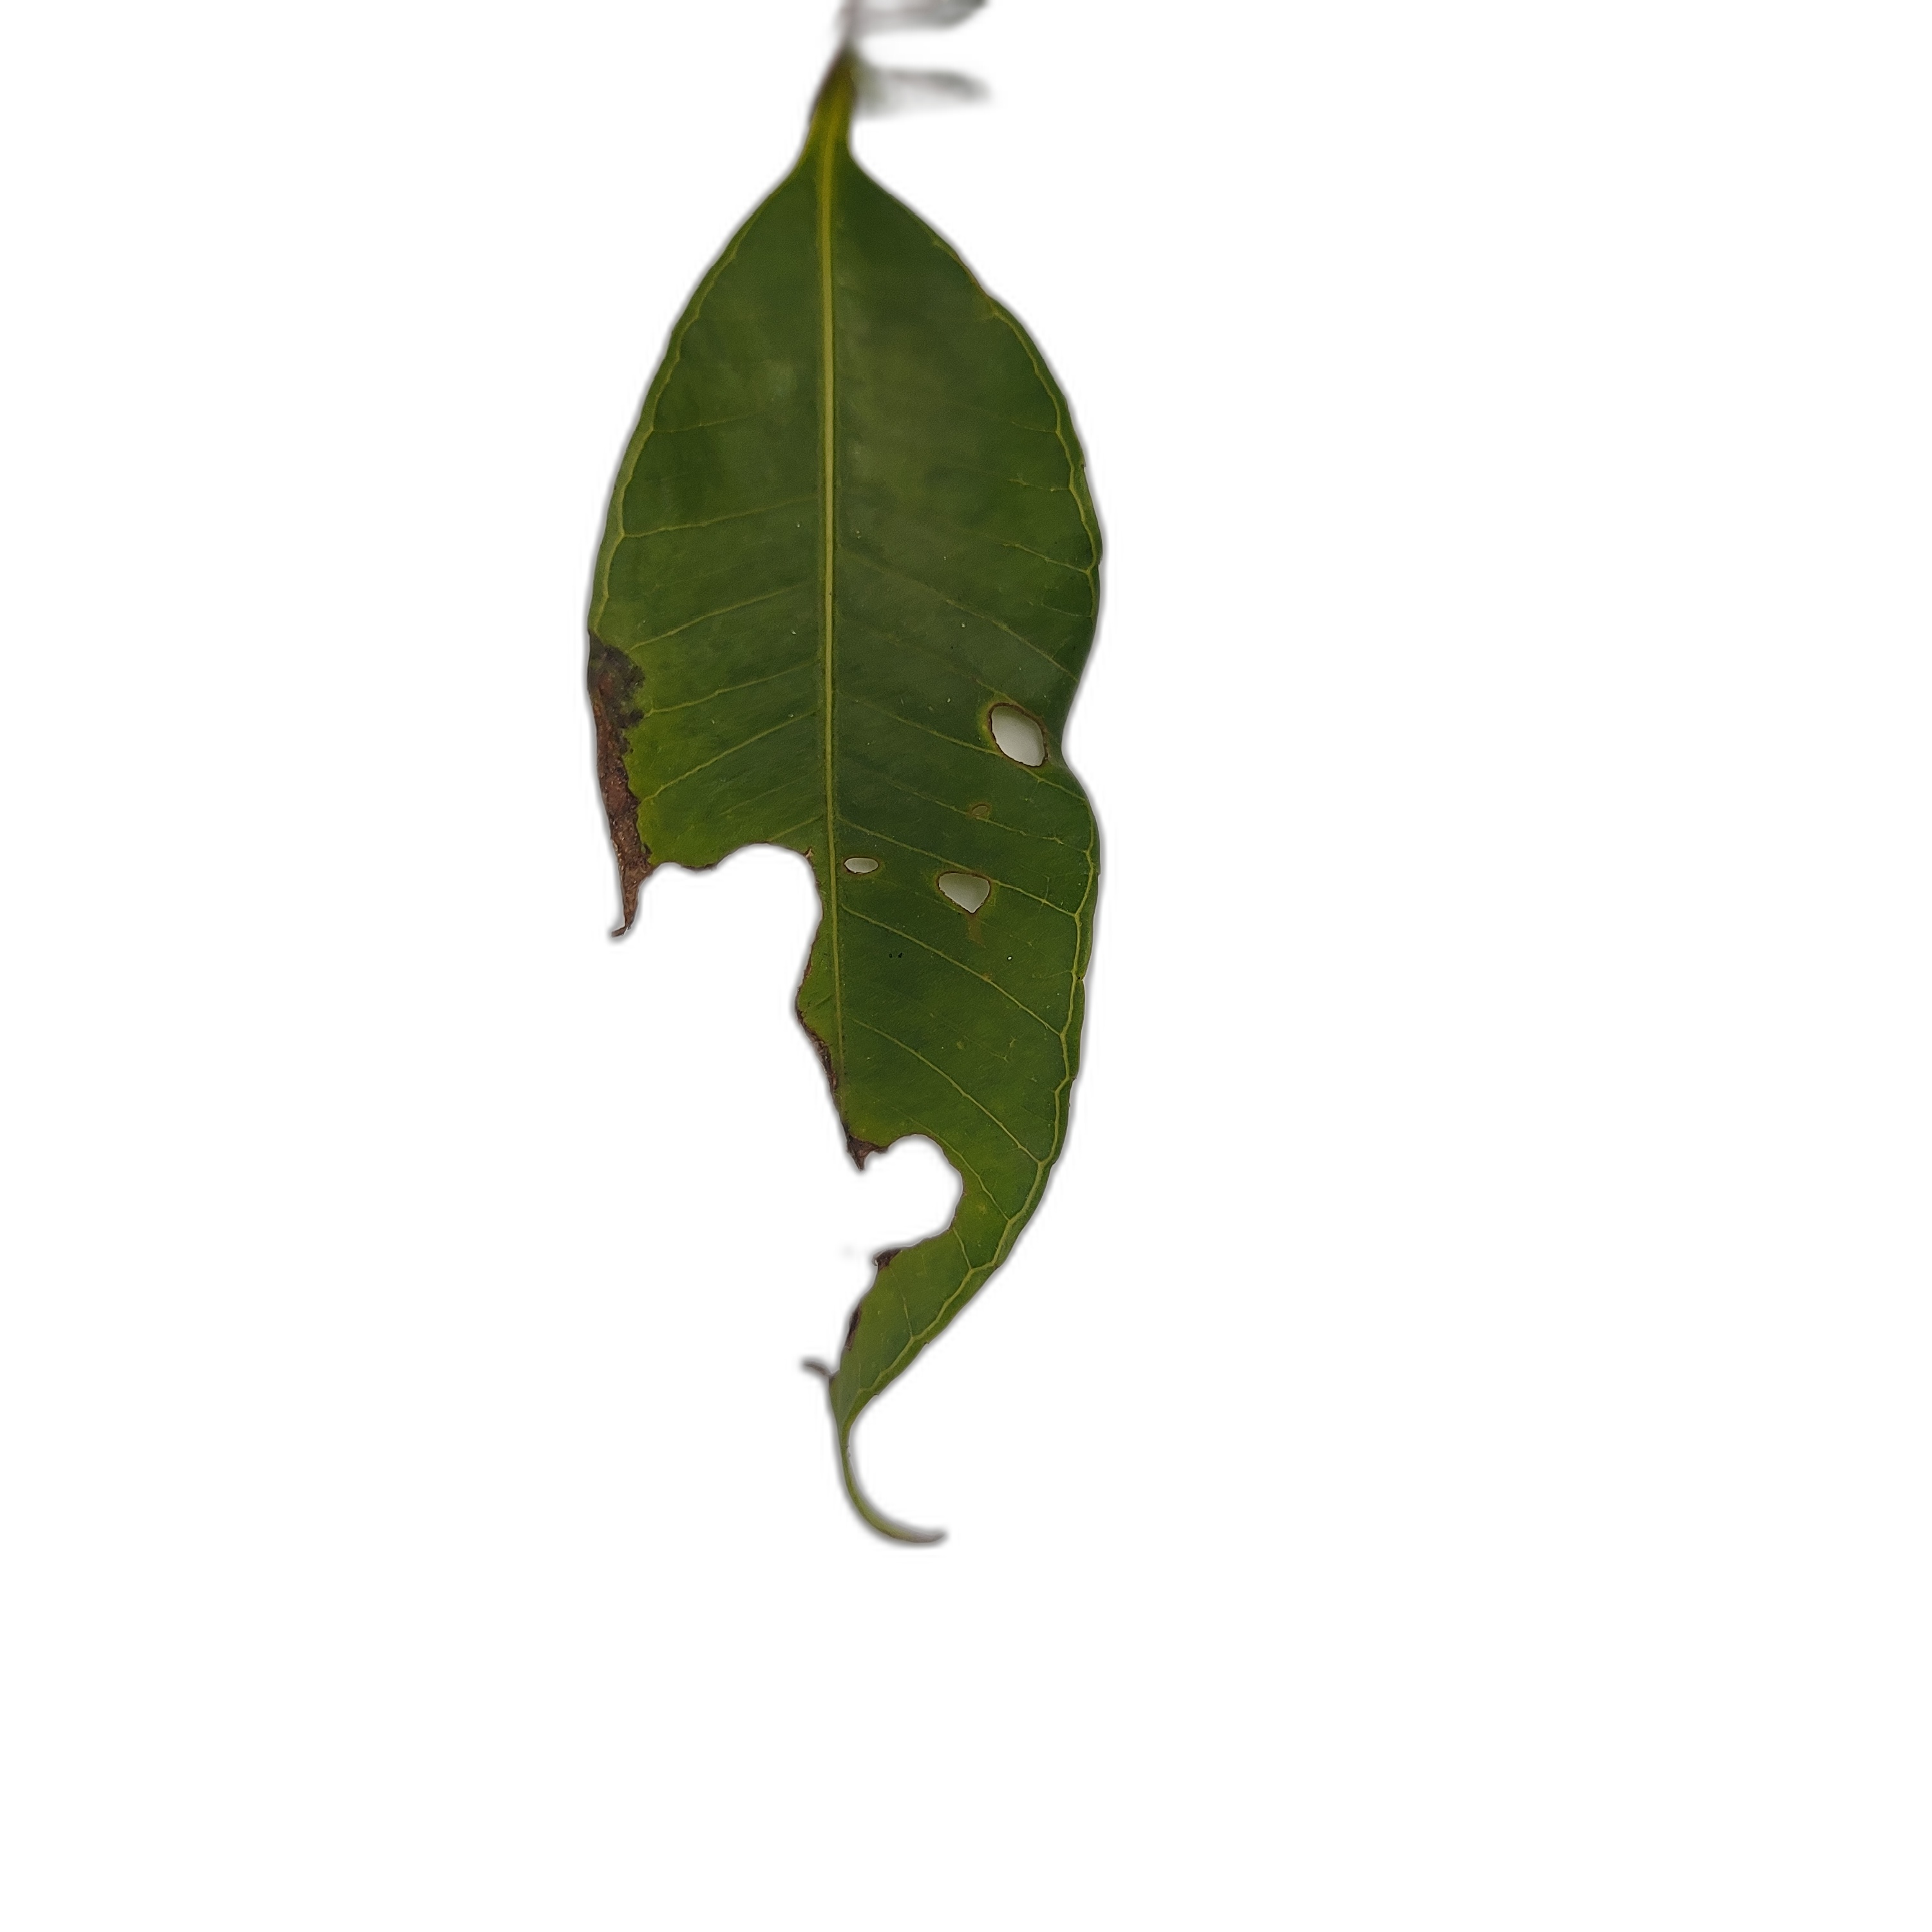
Label: not_healthy